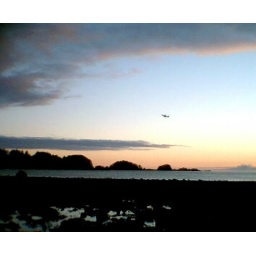
This is a picture of the beach. There is an airplane flying in the sky.